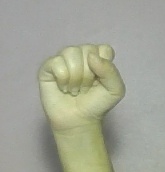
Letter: saad